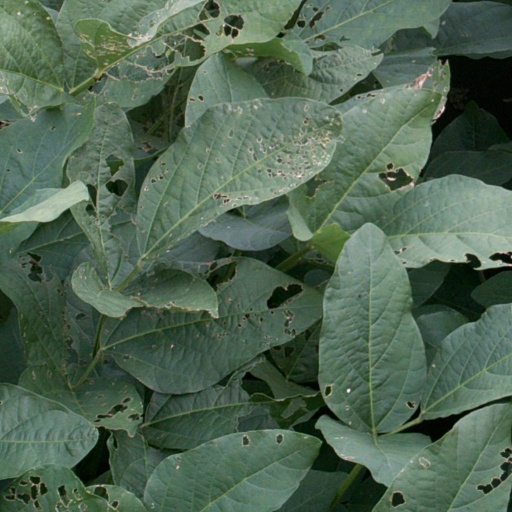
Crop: soybean